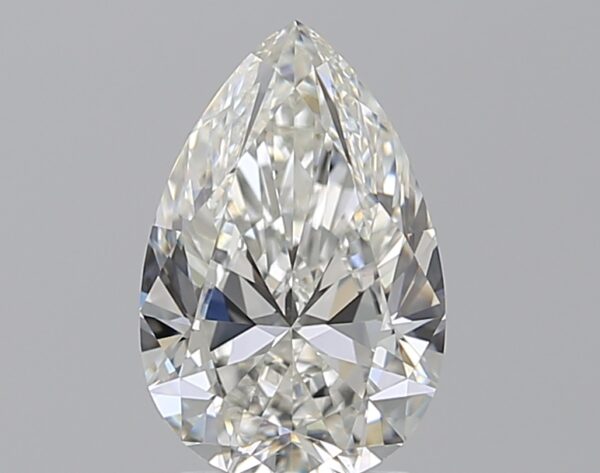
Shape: pear
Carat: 2
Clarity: VS1
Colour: G
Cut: VG
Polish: EX
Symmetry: EX
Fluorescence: N
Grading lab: GIA
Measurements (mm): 10.55 x 6.93 x 4.22